Epik High

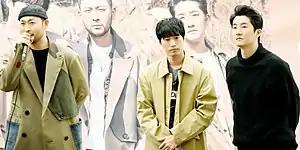
Epik High during an autograph event at COEX, March 2019From left: Mithra Jin, Tablo, DJ Tukutz

Epik High is a South Korean hip-hop trio formed in 2001, composed of rapper and songwriter Tablo, rapper and lyricist Mithra Jin, and DJ and record producer DJ Tukutz. Based in Seoul, the trio first met in 2001 before signing with Woollim Entertainment and released their first two studio albums, "Map of the Human Soul" (2003) and "High Society" (2004), to minor success. The trio rose to fame with the release of their follow-up studio albums, "Swan Songs" (2005), "Remapping the Human Soul" (2007), and "Pieces, Part One" (2008), spawning the hit singles "Fly", "Paris", "Fan", "Love Love Love", "One" and "Umbrella". Although the majority of these albums were censored by the Ministry of Culture and Tourism due to strong language and themes of crimes, war, religion, and education, Epik High established themselves as one of the leading hip-hop artists in the country, gaining a cult following and critical acclaim.